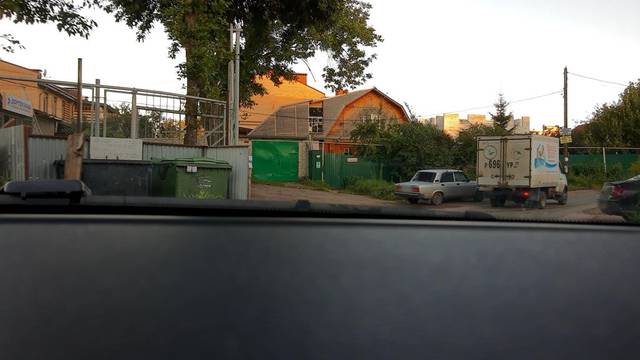
Region: Russia
Coordinates: 56.307, 44.042